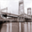
Label: bridge